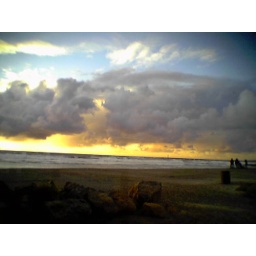
Three of Three. Rain clouds over the ocean as the storm rolls in. Some people on the deserted public beach.